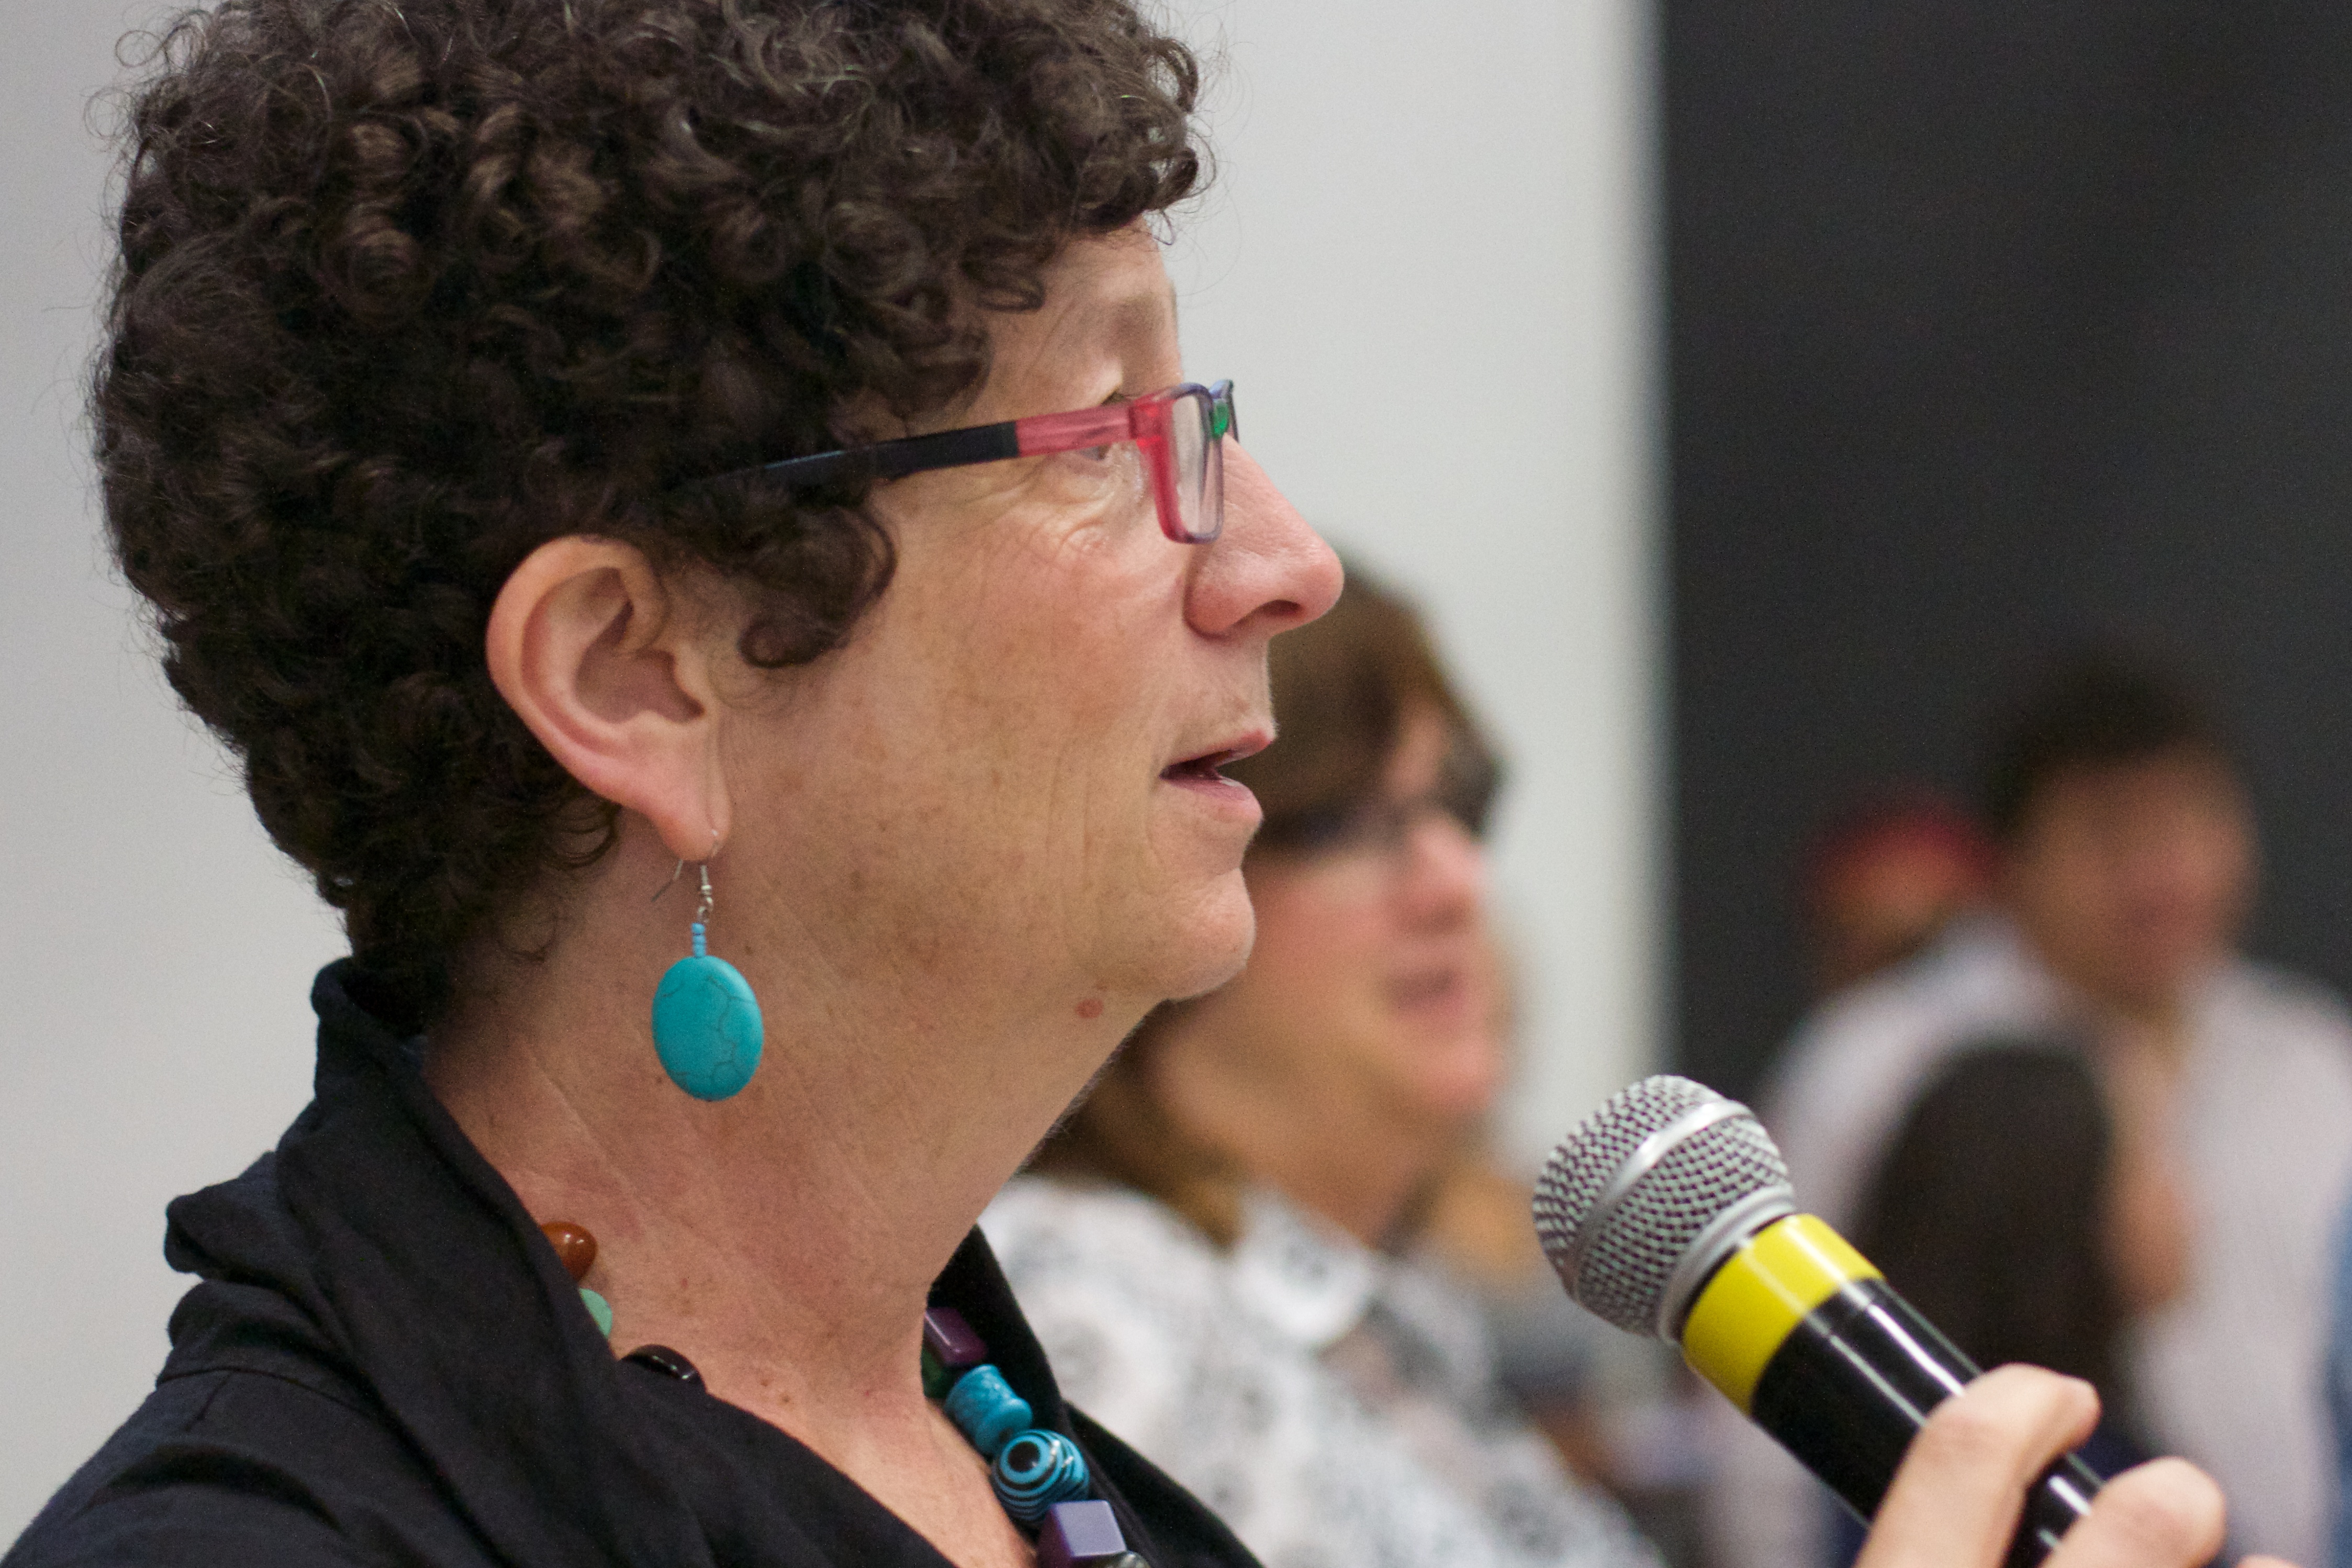
person, hair, hairstyle, singing, udgagora